Jerry Rawlings

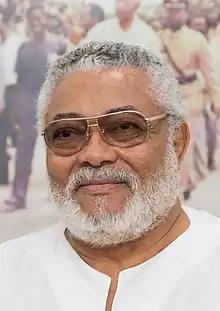
Rawlings in 2019

Jerry John Rawlings (22 June 194712 November 2020) was a Ghanaian military officer, aviator, and politician who led the country briefly in 1979 and then from 1981 to 2001. He led a repressive military junta until 1993 and then served two terms as the democratically elected president of Ghana. He was the longest-serving leader in Ghana's history, presiding over the country for 19 years.